Cecil Rhodes

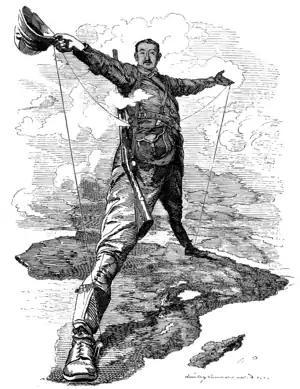
"The Rhodes Colossus" – a cartoon by Edward Linley Sambourne, published in "Punch" after Rhodes announced plans for a railway connection and telegraph line from Cape Town to Cairo in 1892.

Rhodes did not, however, have direct political power over the independent Boer Republic of the Transvaal. He often disagreed with the Transvaal government's policies, which he considered unsupportive of mine-owners' interests. In 1895, believing he could use his influence to overthrow the Boer government, Rhodes supported the Jameson Raid, an unsuccessful attempt to create an uprising in the Transvaal that had the tacit approval of Secretary of State for the Colonies Joseph Chamberlain. The raid was a catastrophic failure. It forced Cecil Rhodes to resign as Prime Minister of the Cape Colony, sent his oldest brother Col. Frank Rhodes to jail in Transvaal convicted of high treason and nearly sentenced to death, and contributed to the outbreak of the Second Boer War.